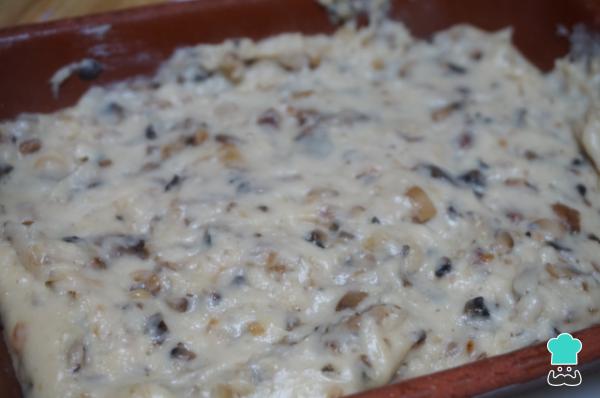
Coloca la masa de las croquetas de boletus en una fuente, deja que se enfríe e introdúcela en la nevera un par de horas como mínimo.